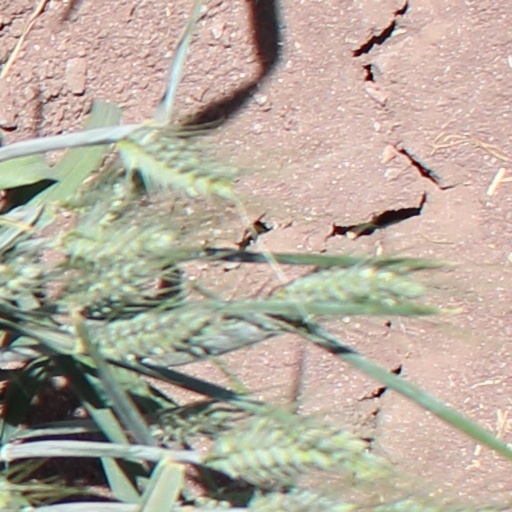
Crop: wheat